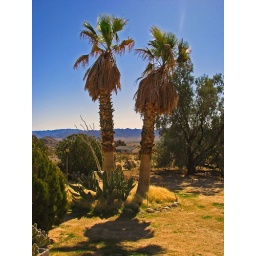
Picture with house in the middle of the palm trees